Addison Emery Verrill

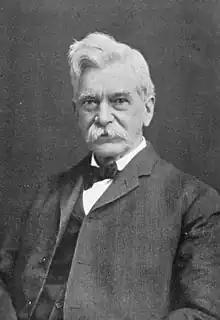

Addison Emery Verrill (February 9, 1839 – December 10, 1926) was an American invertebrate zoologist, museum curator and university professor.